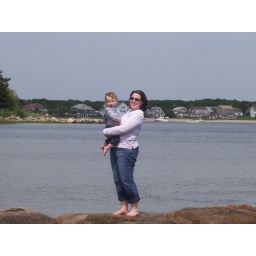
With mommy. Our pants were soaked from walking in the water.